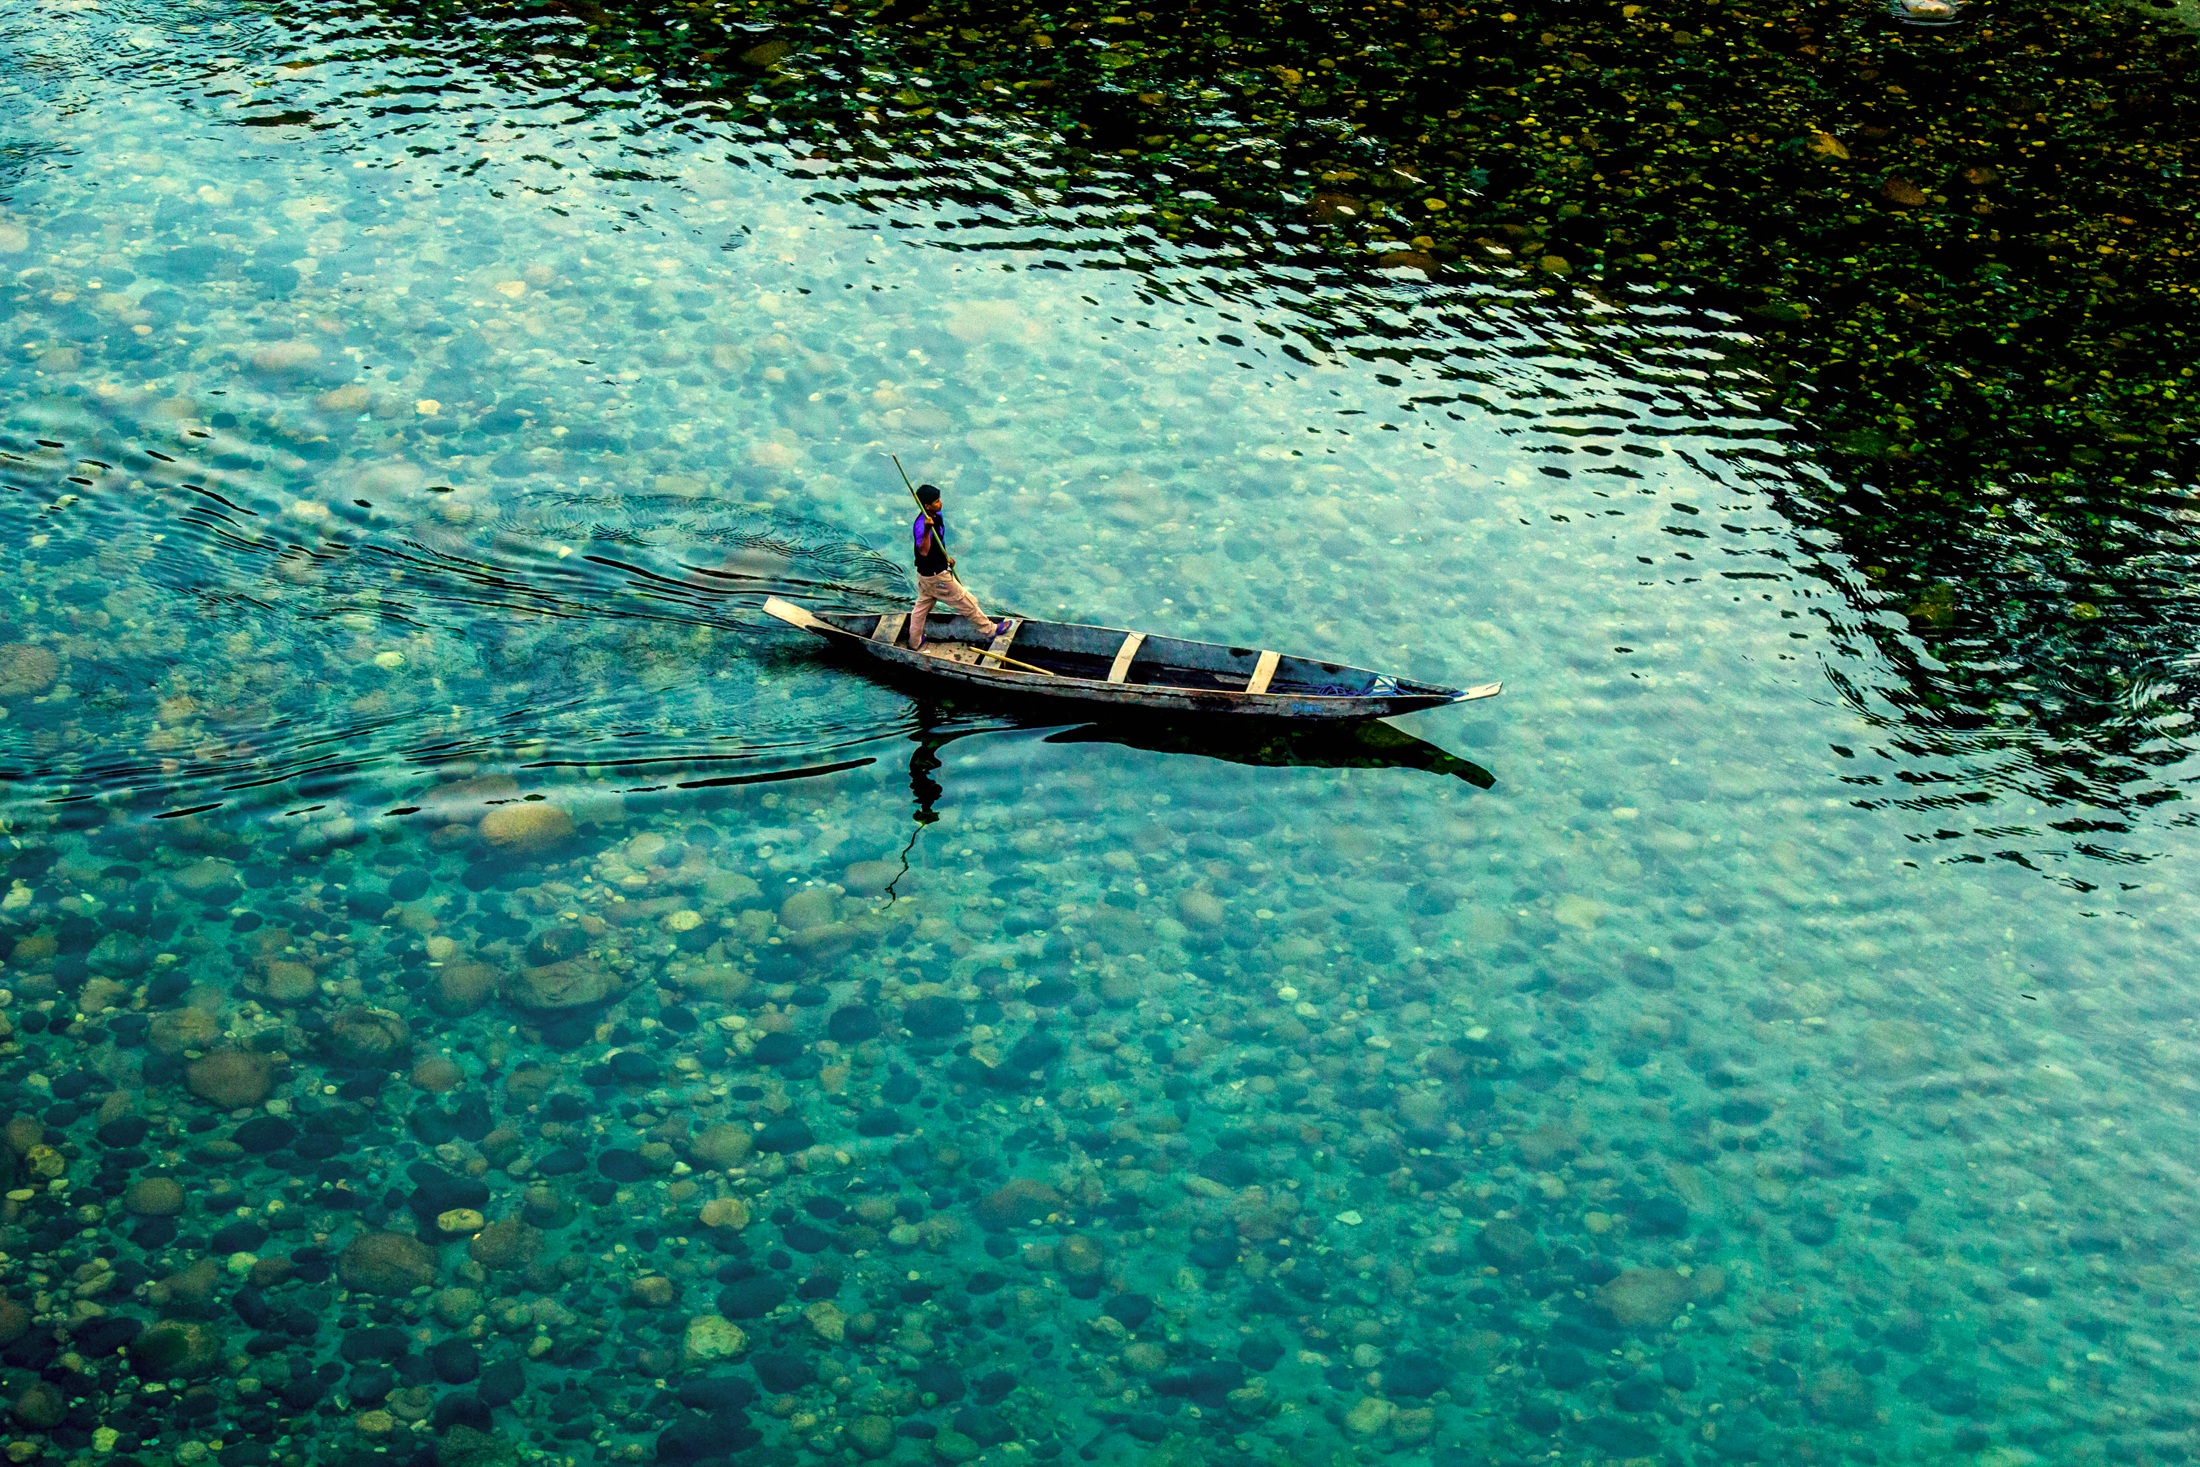
man, sea, water, nature, boat, lake, canoe, underwater, fishing, biology, fish, rocks, outdoors, stones, hdr, beautiful, india, crystal clear, marine biology